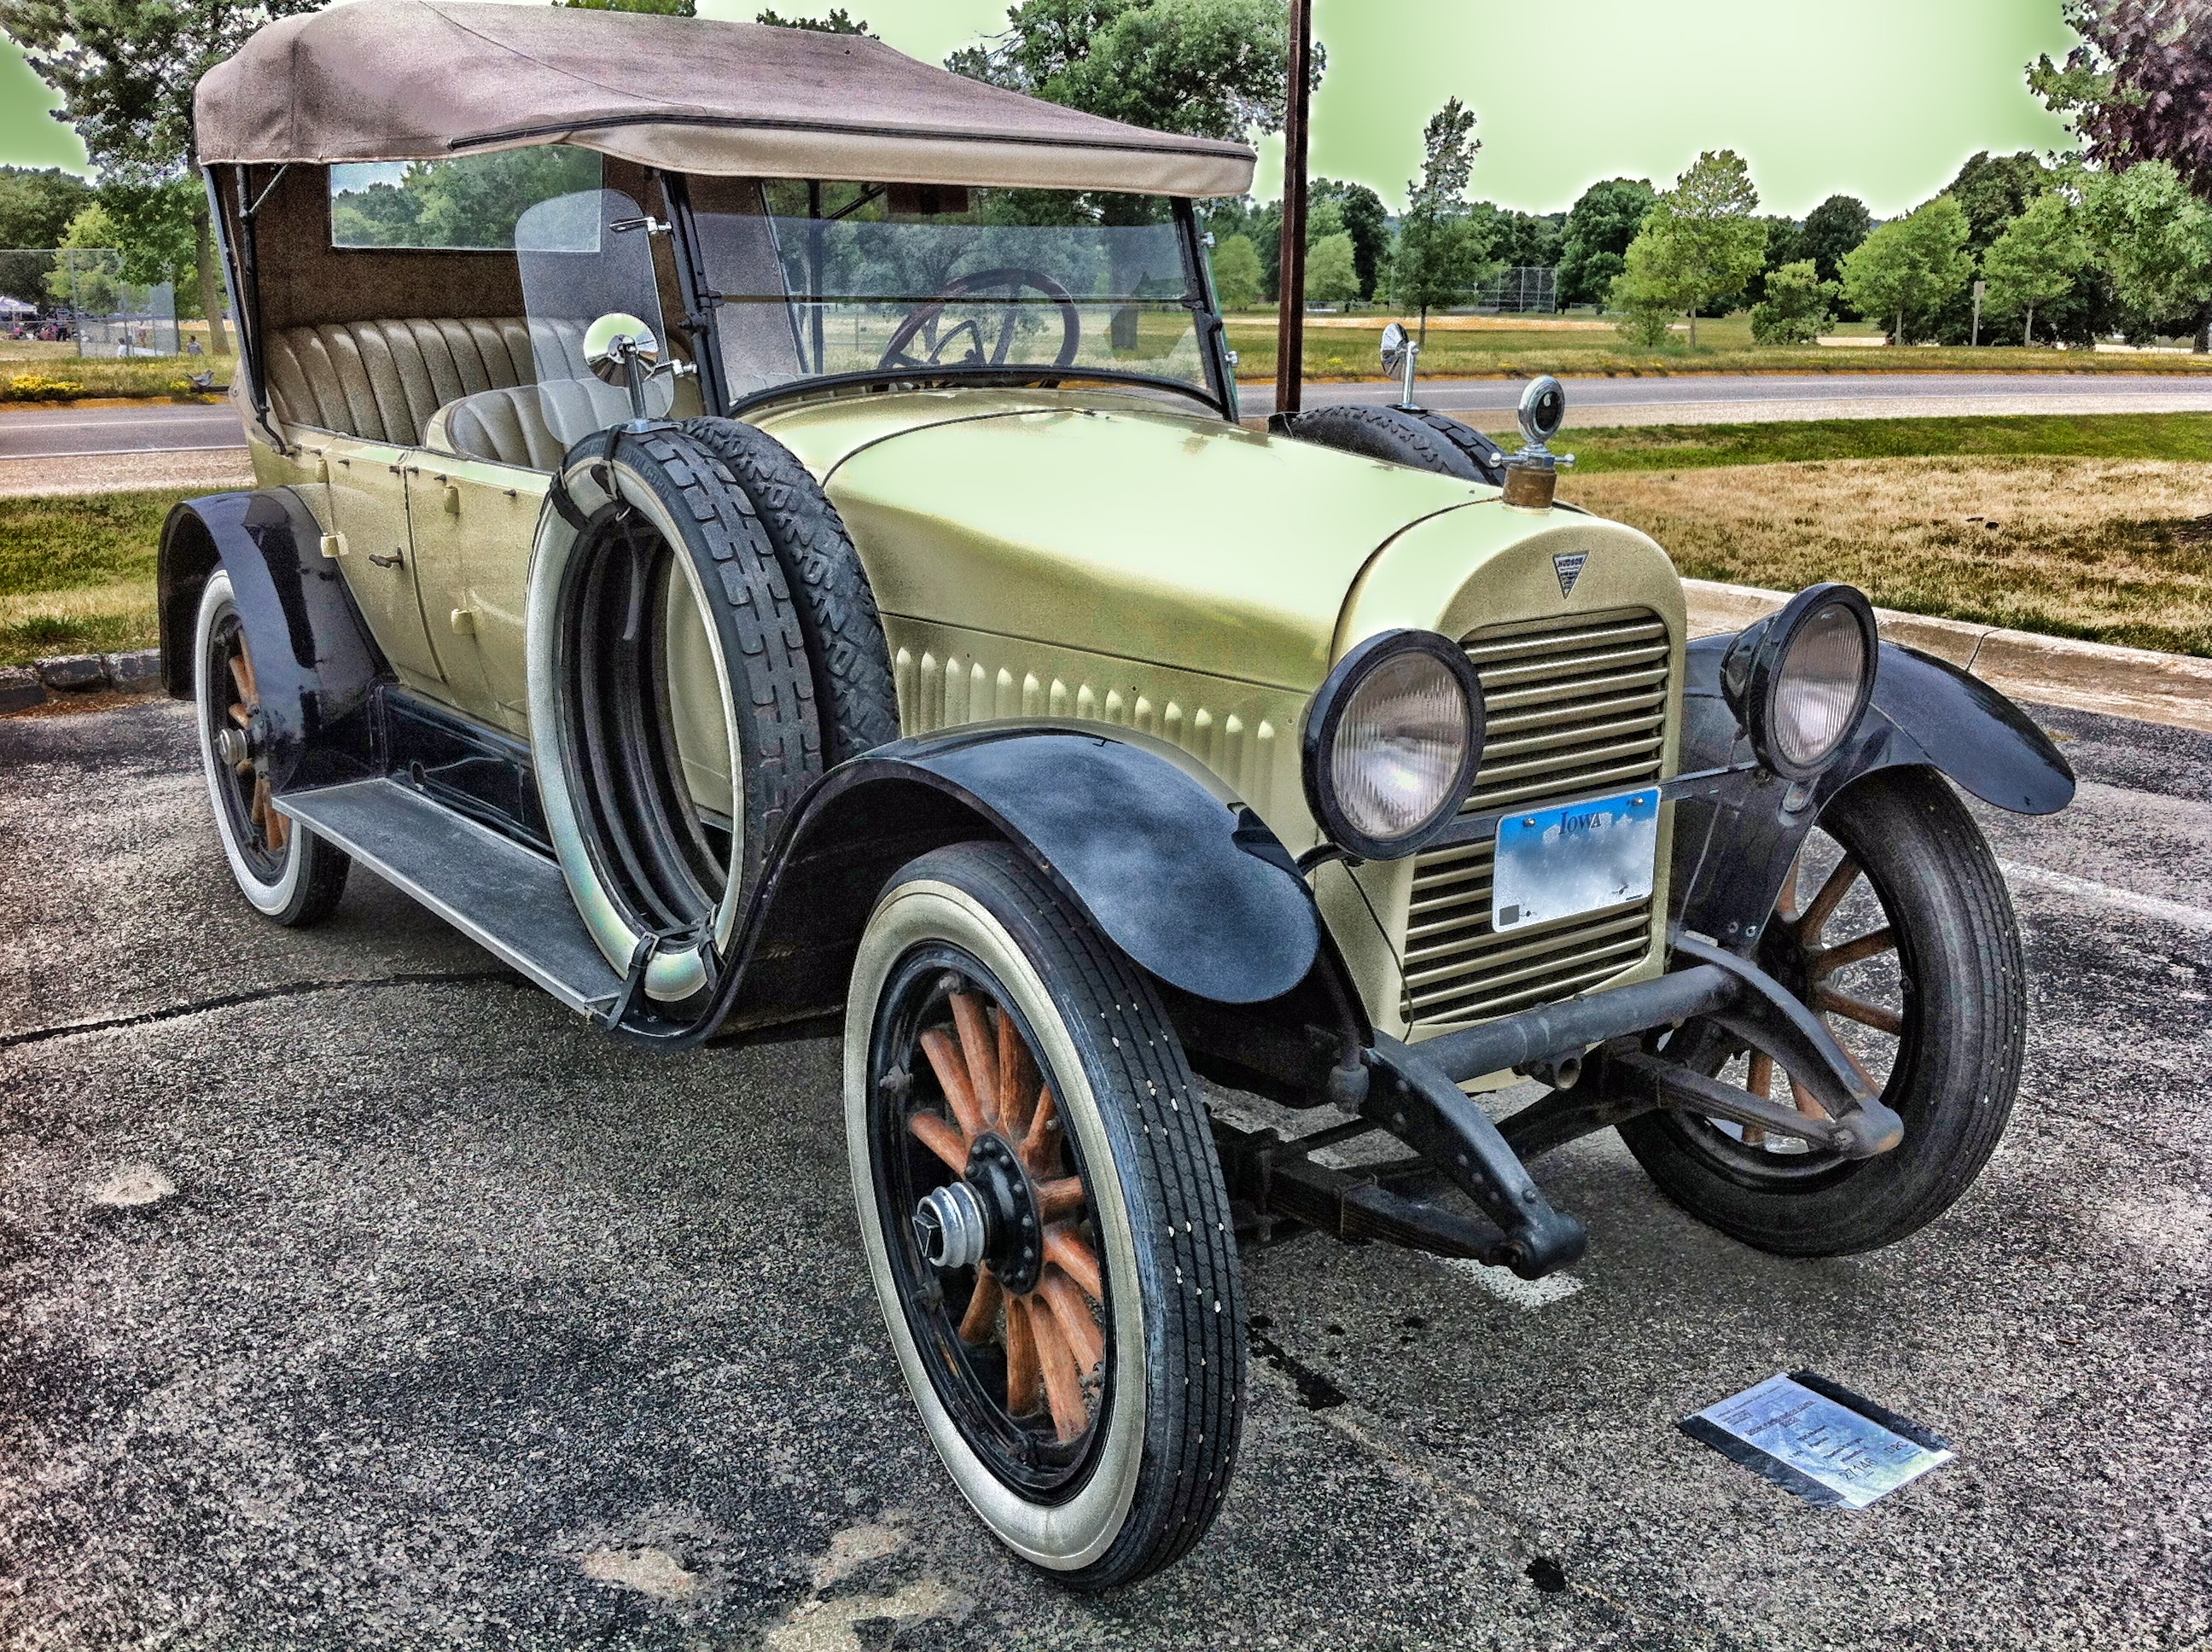
car, vintage, antique, wheel, automobile, vehicle, auto, nostalgia, classic car, motor vehicle, vintage car, hdr, ford, sedan, classic, hudson, phaeton, antique car, land vehicle, touring car, 1921, automobile make, luxury vehicle, ford model a, oldster